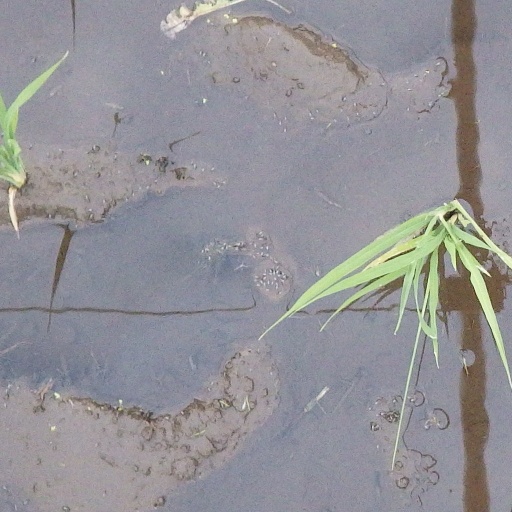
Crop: rice